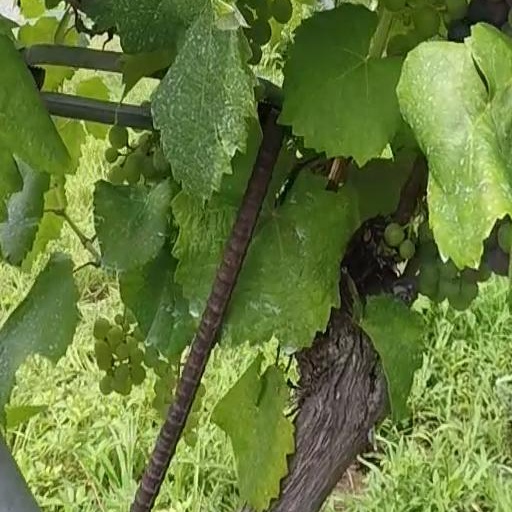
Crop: grape